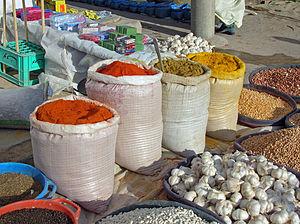
Marché aux épices à Médenine, Tunisie